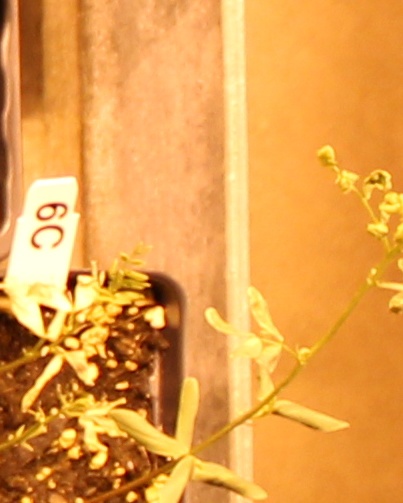
Label: Lentil